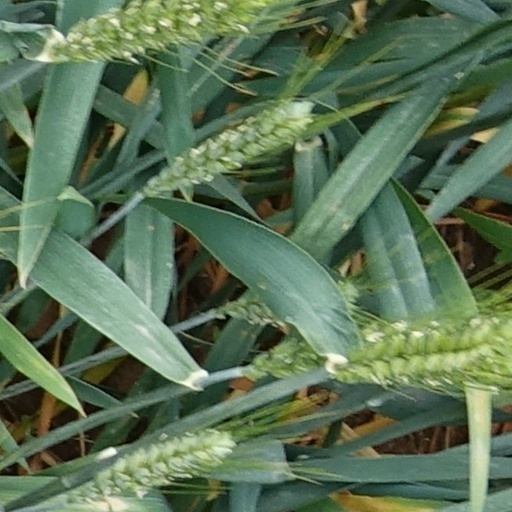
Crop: wheat